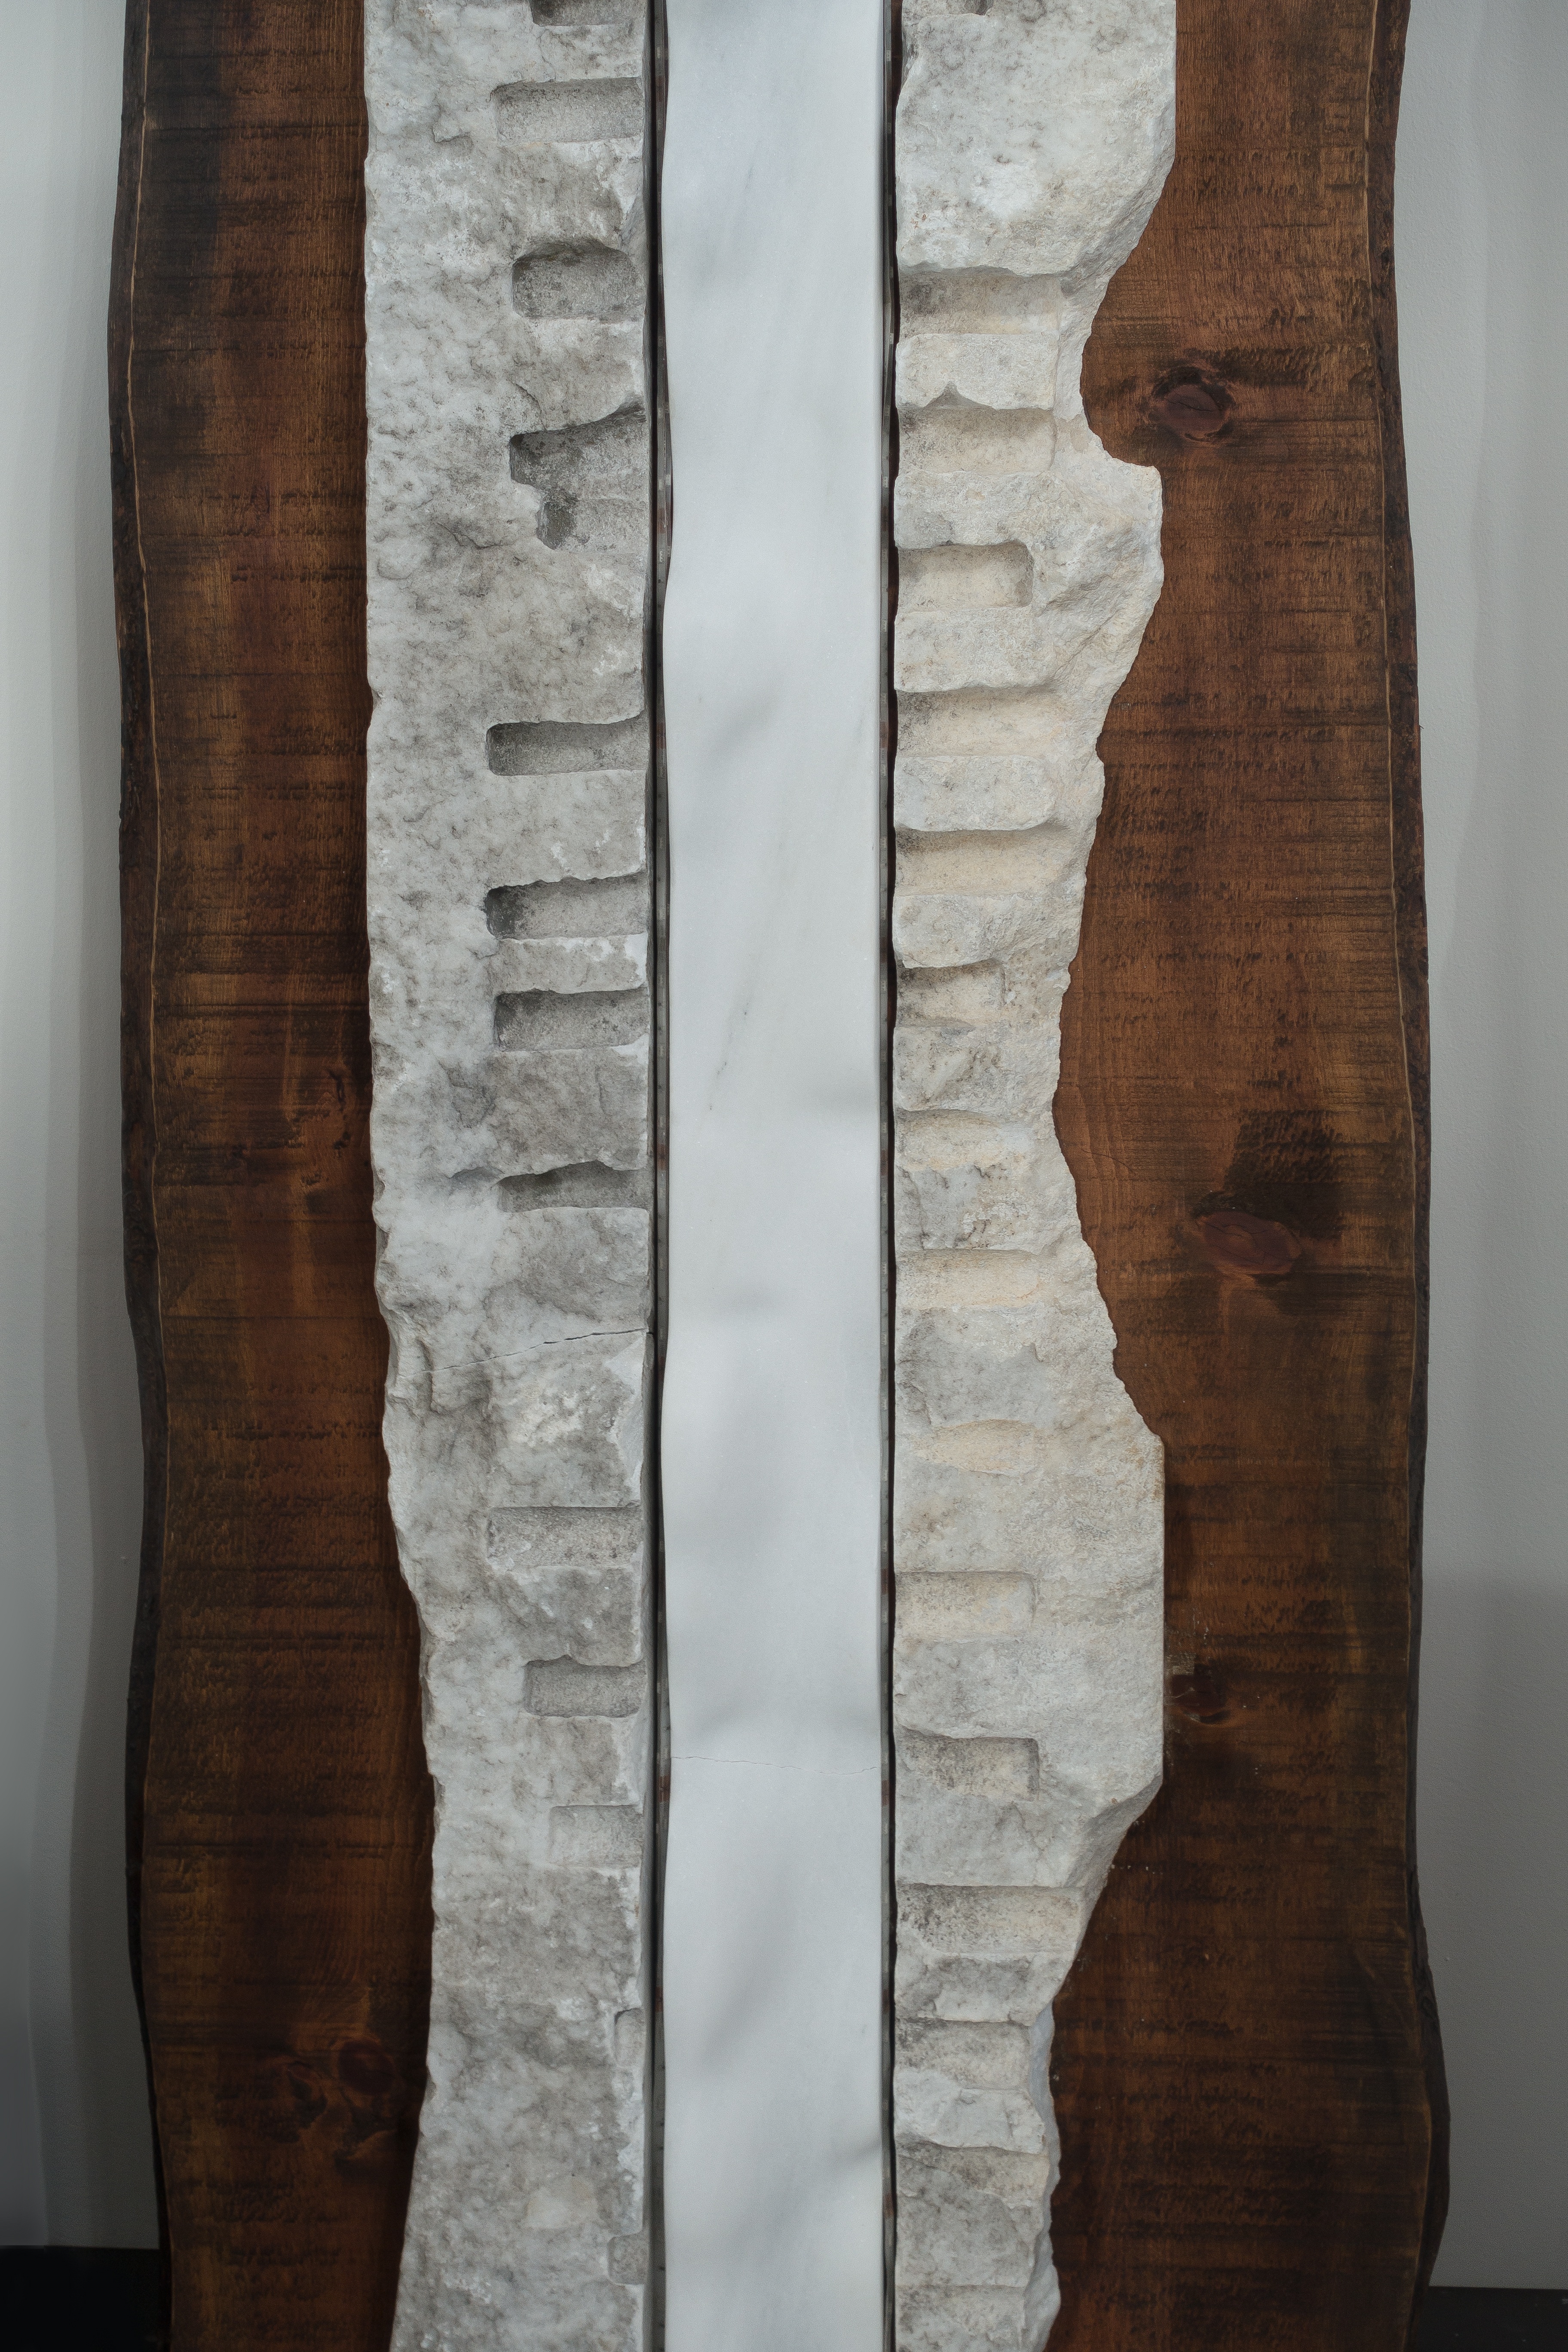
structure, wood, horn, column, smooth, craft, weapon, sculpture, art, marble, unfinished, carving, difference, sculptor, man made object